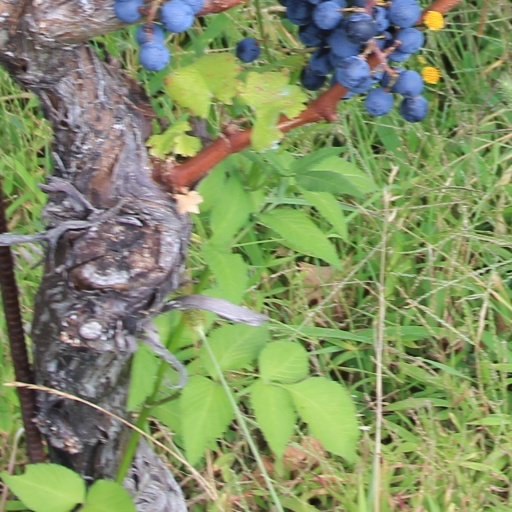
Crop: grape